Cabot's tragopan

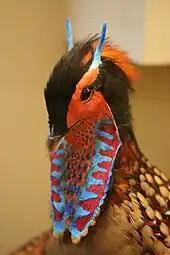
Male Cabot's tragopan, with wattles and horns extended

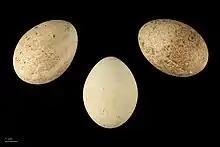
"Tragopan caboti" - MHNT

Cabot's tragopan is a plump ground-dwelling bird with relatively short legs. The male grows to a length of about and a weight of around while the female is about shorter and weighs around . The head of the male is black with reddish-orange streaks on either side and on the neck and similar-coloured bare skin on the cheeks and around the eye. Below the beak dangle blue and orange decorative, inflatable wattles and there are a pair of fleshy blue "horns" over the eyes. The upper parts of the body are reddish-brown, with large buff markings and the underparts are straw-coloured. The female is altogether a less-colourful bird. The head and upper parts are reddish-brown spotted with black and marked with triangular-shaped white patches and the underparts are greyish-brown with white markings.